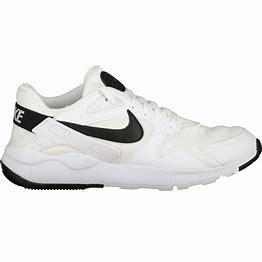
Brand: Nike
Model: LD Victory